The Shock Doctrine

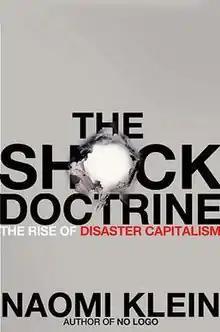
Front cover of "The Shock Doctrine"

The Shock Doctrine: The Rise of Disaster Capitalism is a 2007 book by Canadian author and social activist Naomi Klein. In the book, Klein argues that neoliberal economic policies promoted by Milton Friedman and the Chicago school of economics have risen to global prominence because of a deliberate strategy she calls "disaster capitalism". In this strategy, political actors exploit the chaos of natural disasters, wars, and other crises to push through unpopular policies such as deregulation and privatization. This economic "shock therapy" favors corporate interests while disadvantaging and disenfranchising citizens when they are too distracted and overwhelmed to respond or resist effectively. The book challenges the narrative that free market capitalist policies have been welcomed by the inhabitants of regions where they have been implemented, and it argues that several man-made events, including the Iraq War, were intentionally undertaken with the goal of pushing through these unpopular policies in their wake.